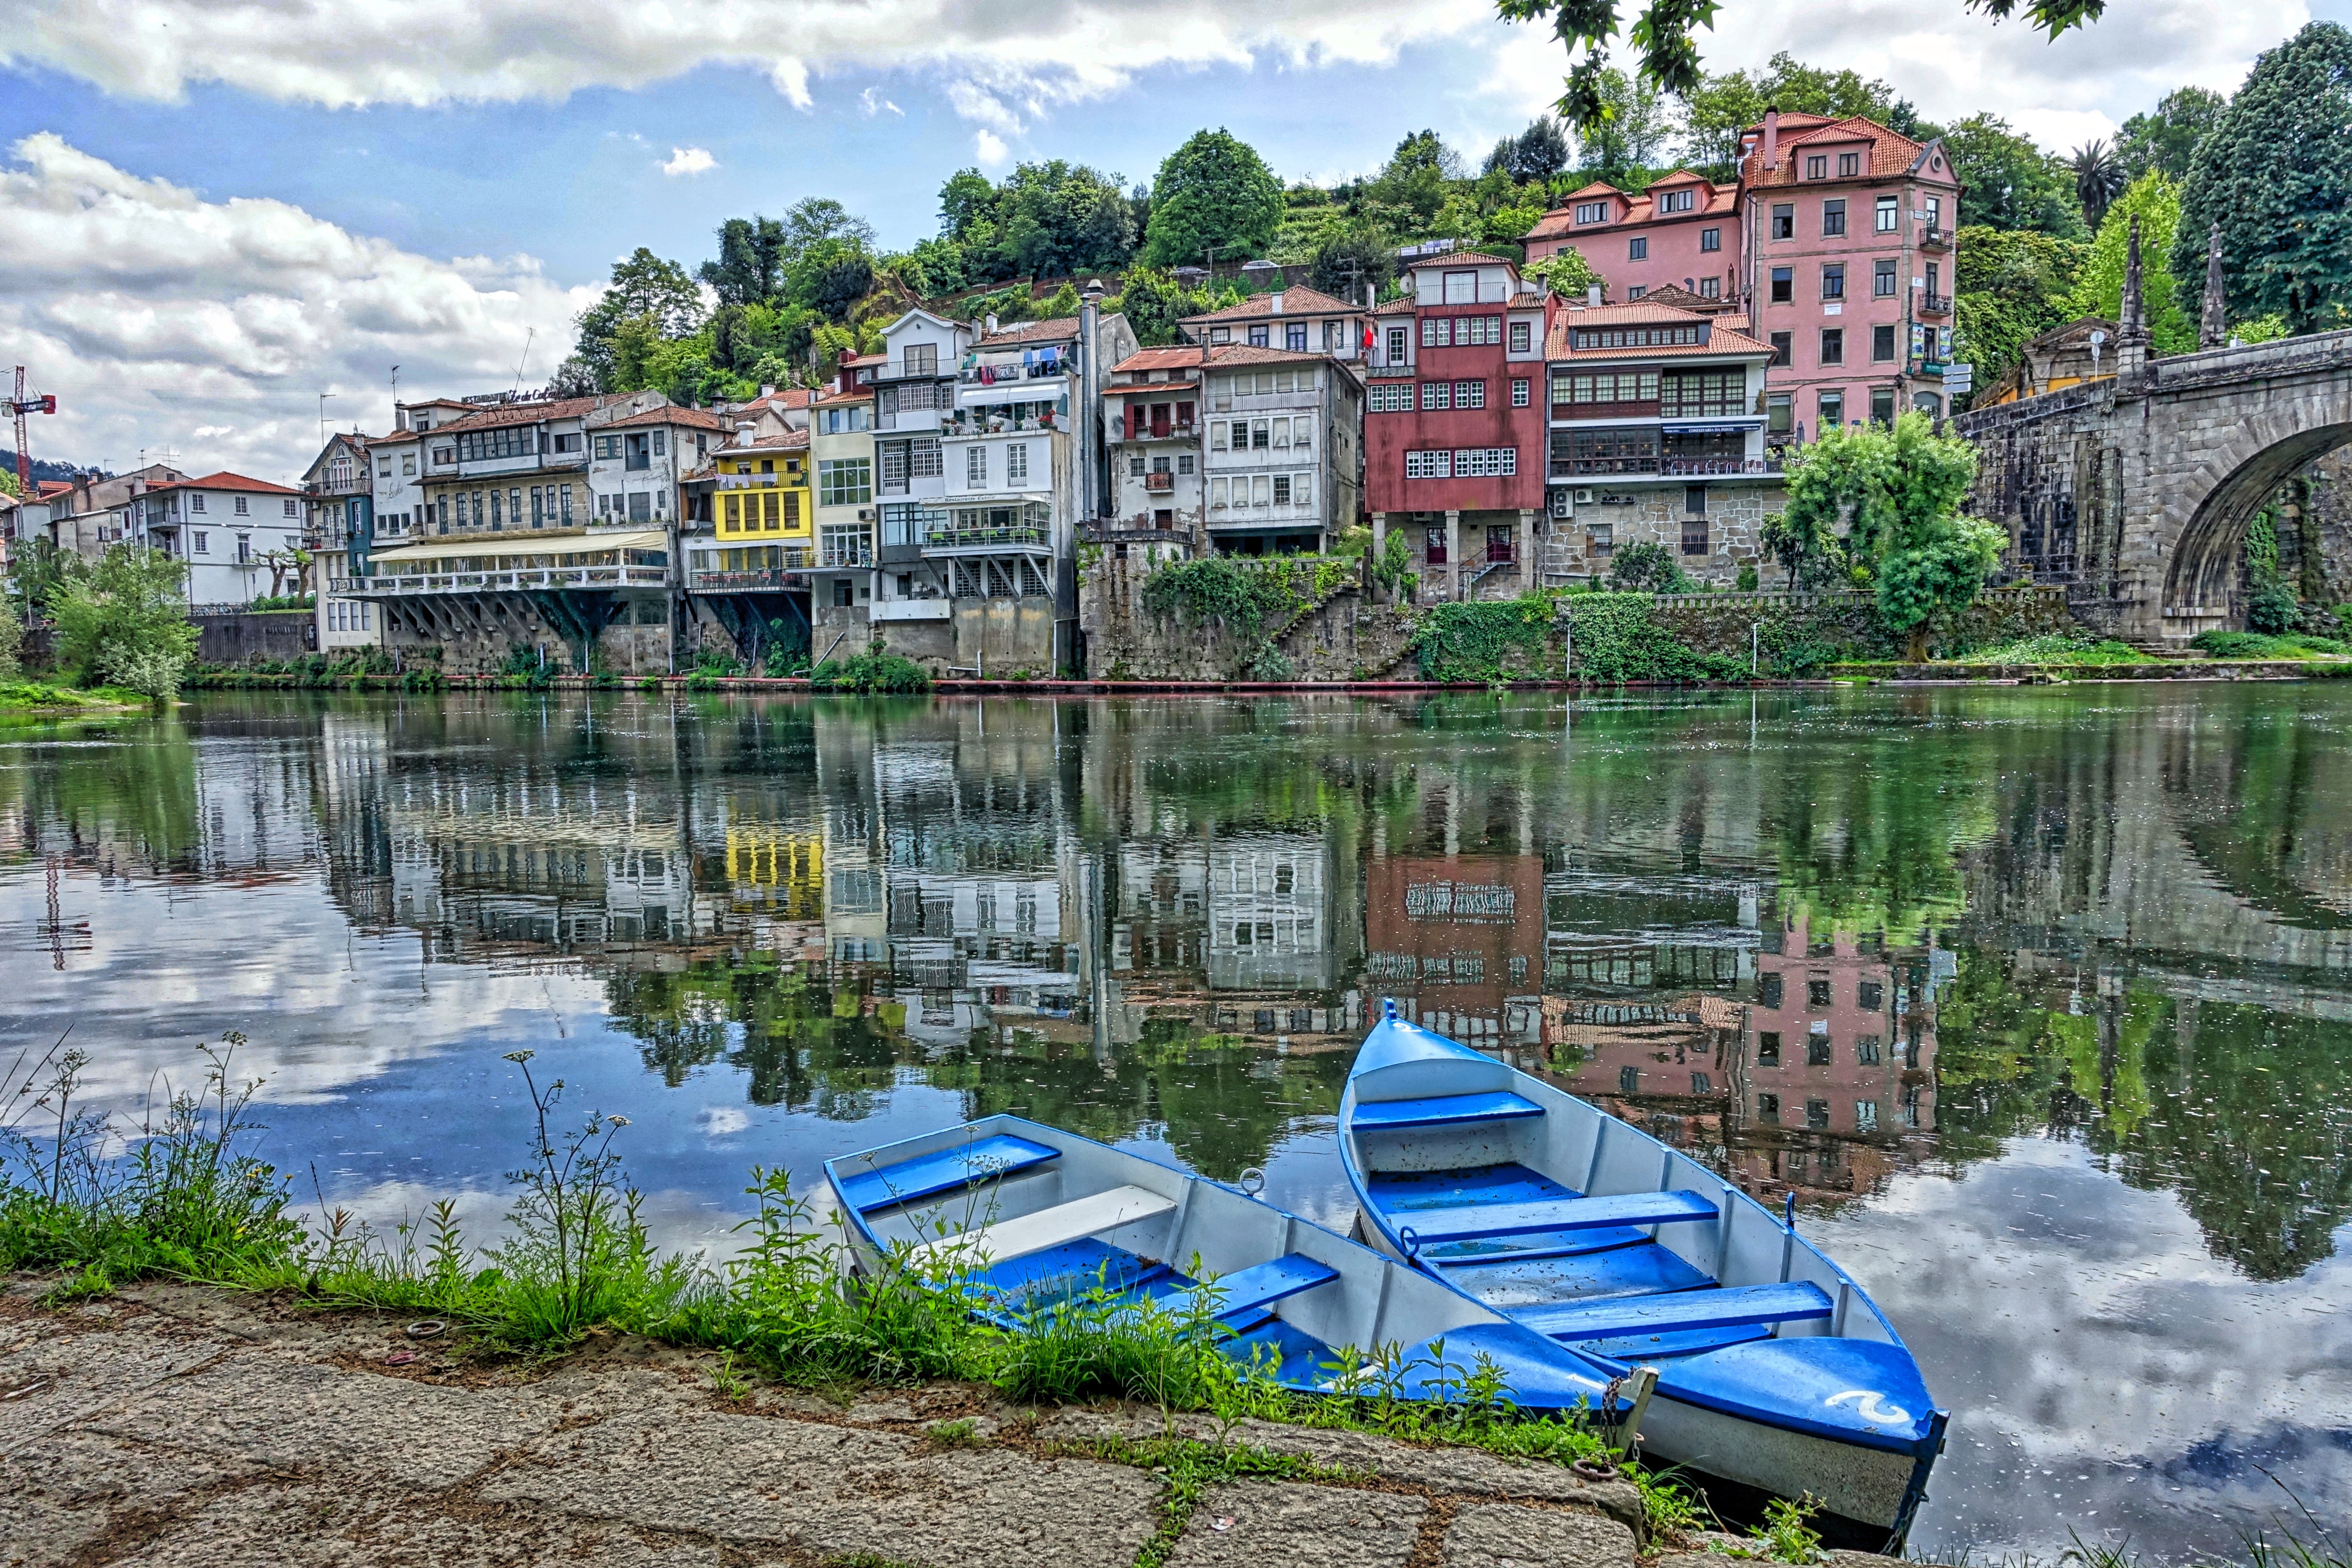
water, town, river, village, reflection, vehicle, blue, waterway, nautical, boating, boats, vessels